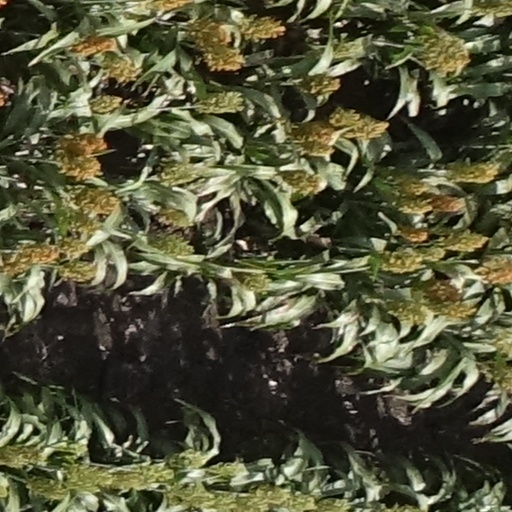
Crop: sorghum